Monument of the Four Moors

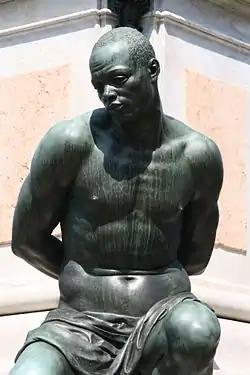
Detail of the monument showing the statue with black African characteristics

The Monument of the Four Moors is located in Livorno, Italy. It was completed in 1626 to commemorate the victories of Ferdinand I of Tuscany over the Ottomans.